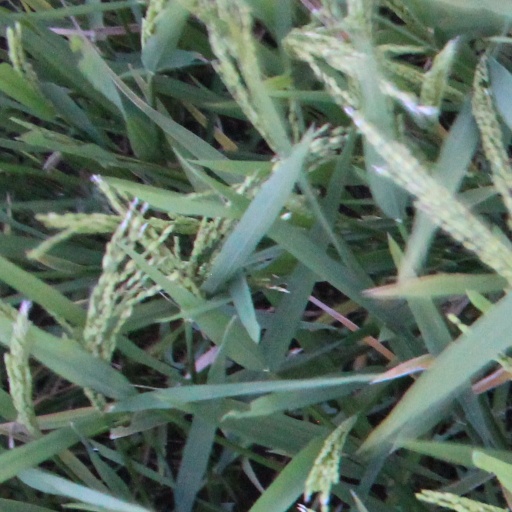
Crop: rice